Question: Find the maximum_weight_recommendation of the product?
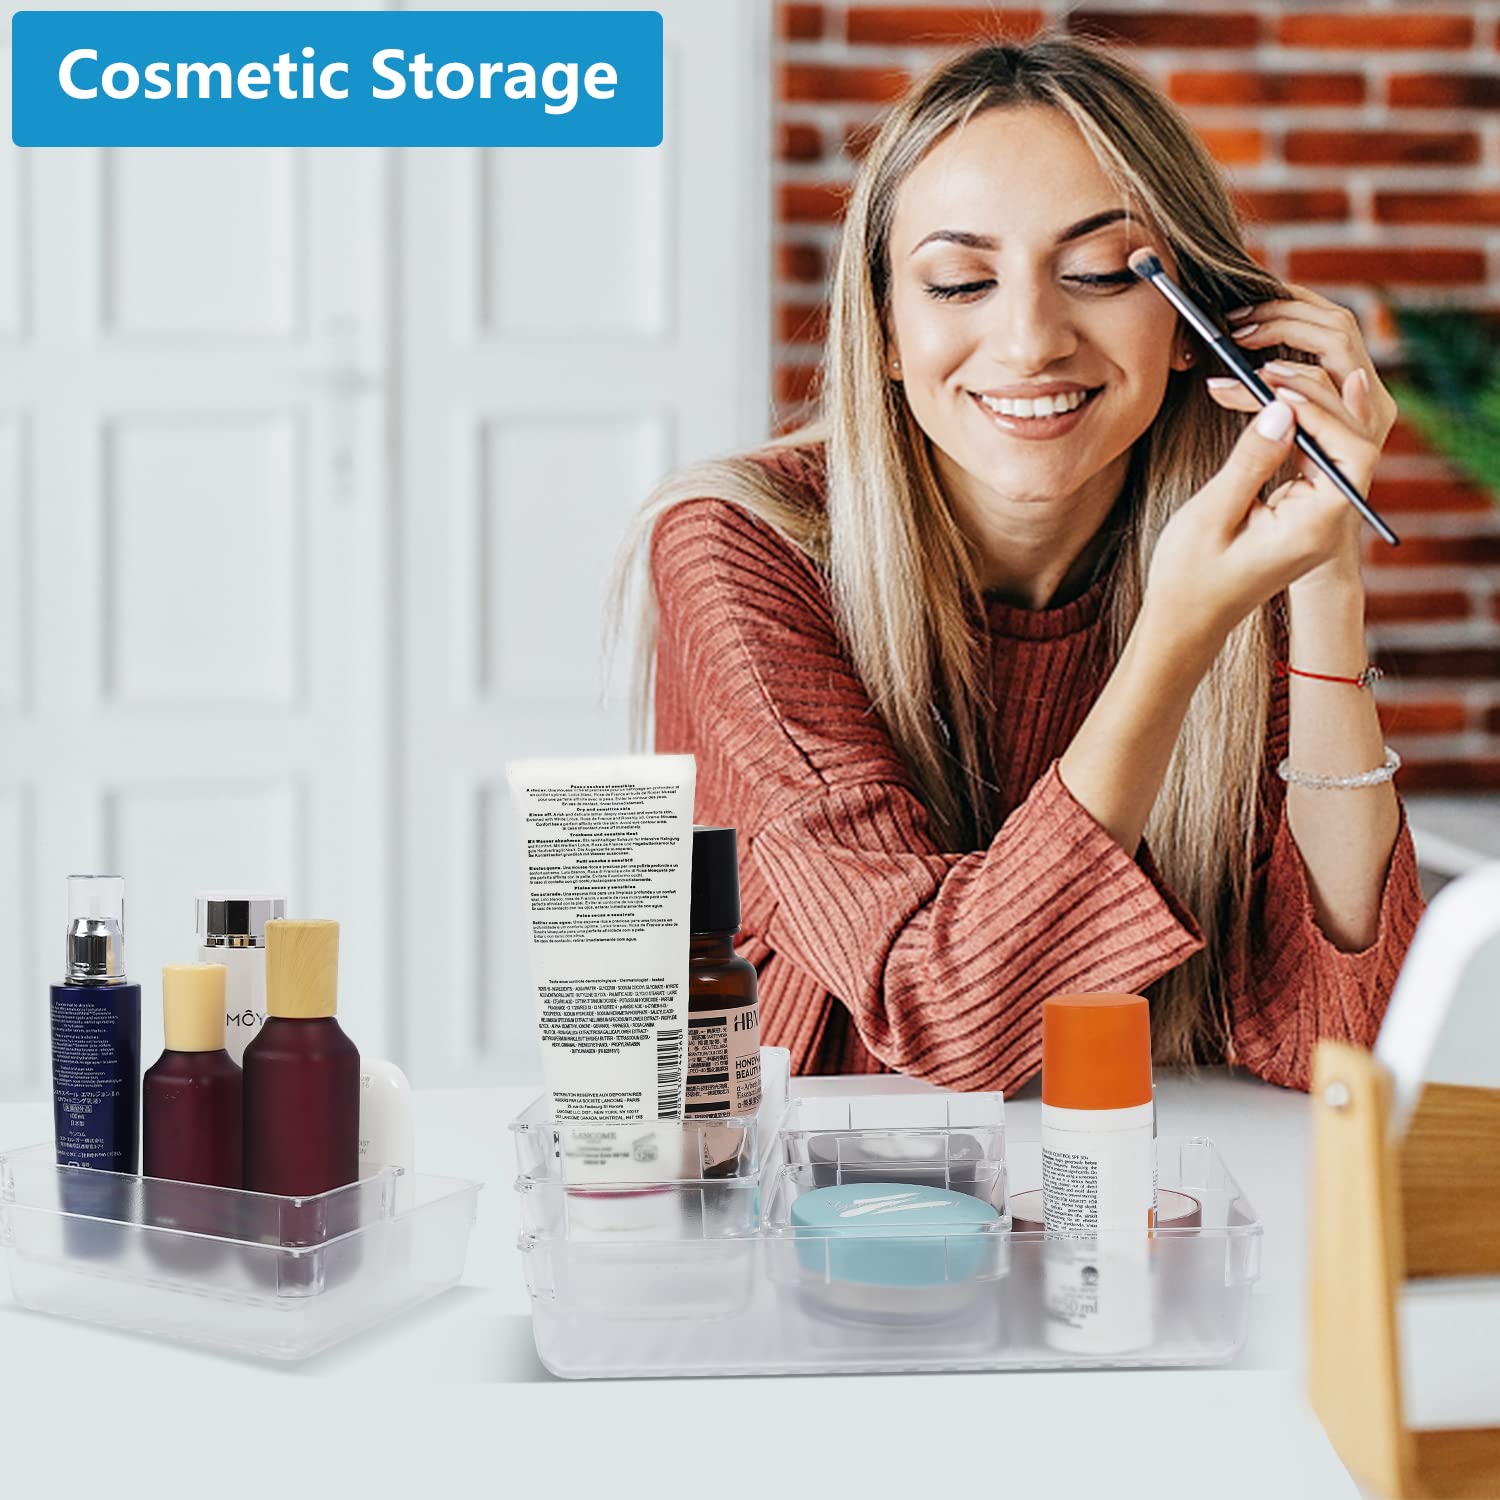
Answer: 300.0 gram